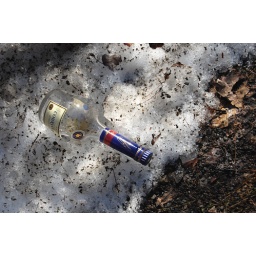
Vodka bottles infiltrated one road near my house... how comforting. CC Welcome